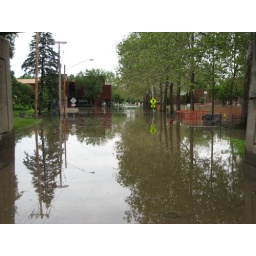
an Art building on left, there is a street here but it's under water